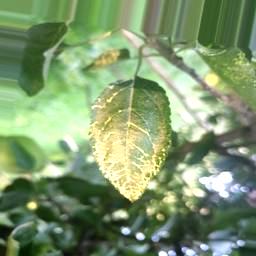
Label: Apple_Mosaic